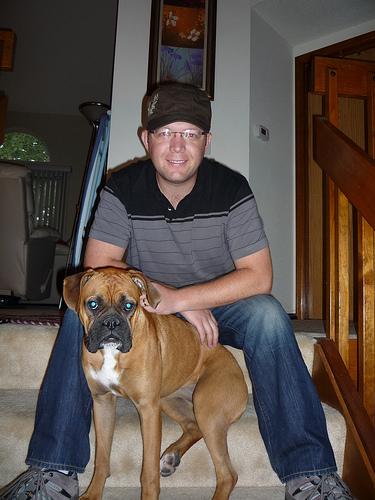
Breed: boxer